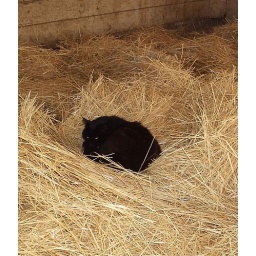
One of the Horse Unit barn cats rests in hay while the horse is out in the pasture.